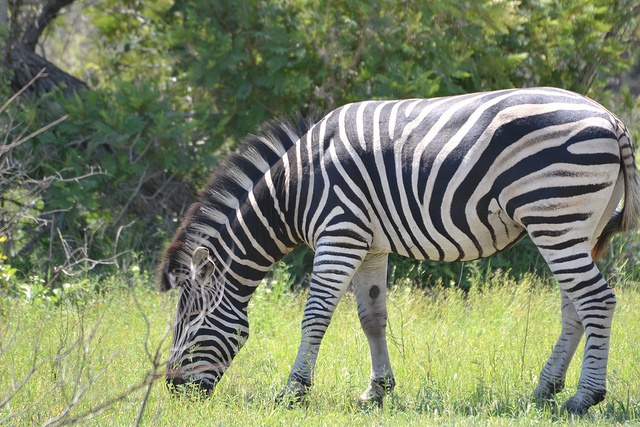
a zebra feeding on the grass near a bush
a zebra that is in some tall grass
A zebra grazing in a field near the woods behind it.
The zebra is standing alone grazing in the grassy field.
A zebra with its head bent down eating the grass.